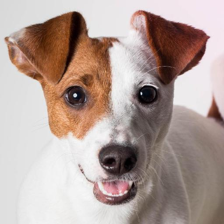
Label: animals